Question: What color are the bench legs?
Tambaya: Mene launin kafafen benci?
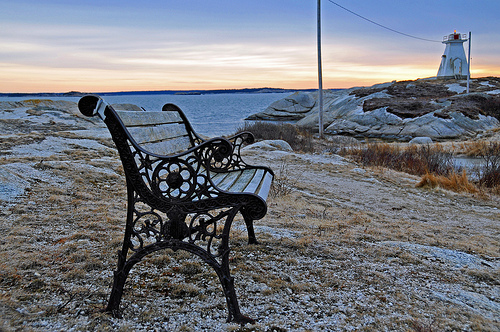
Answer: Black.
Amsa: Baƙi.